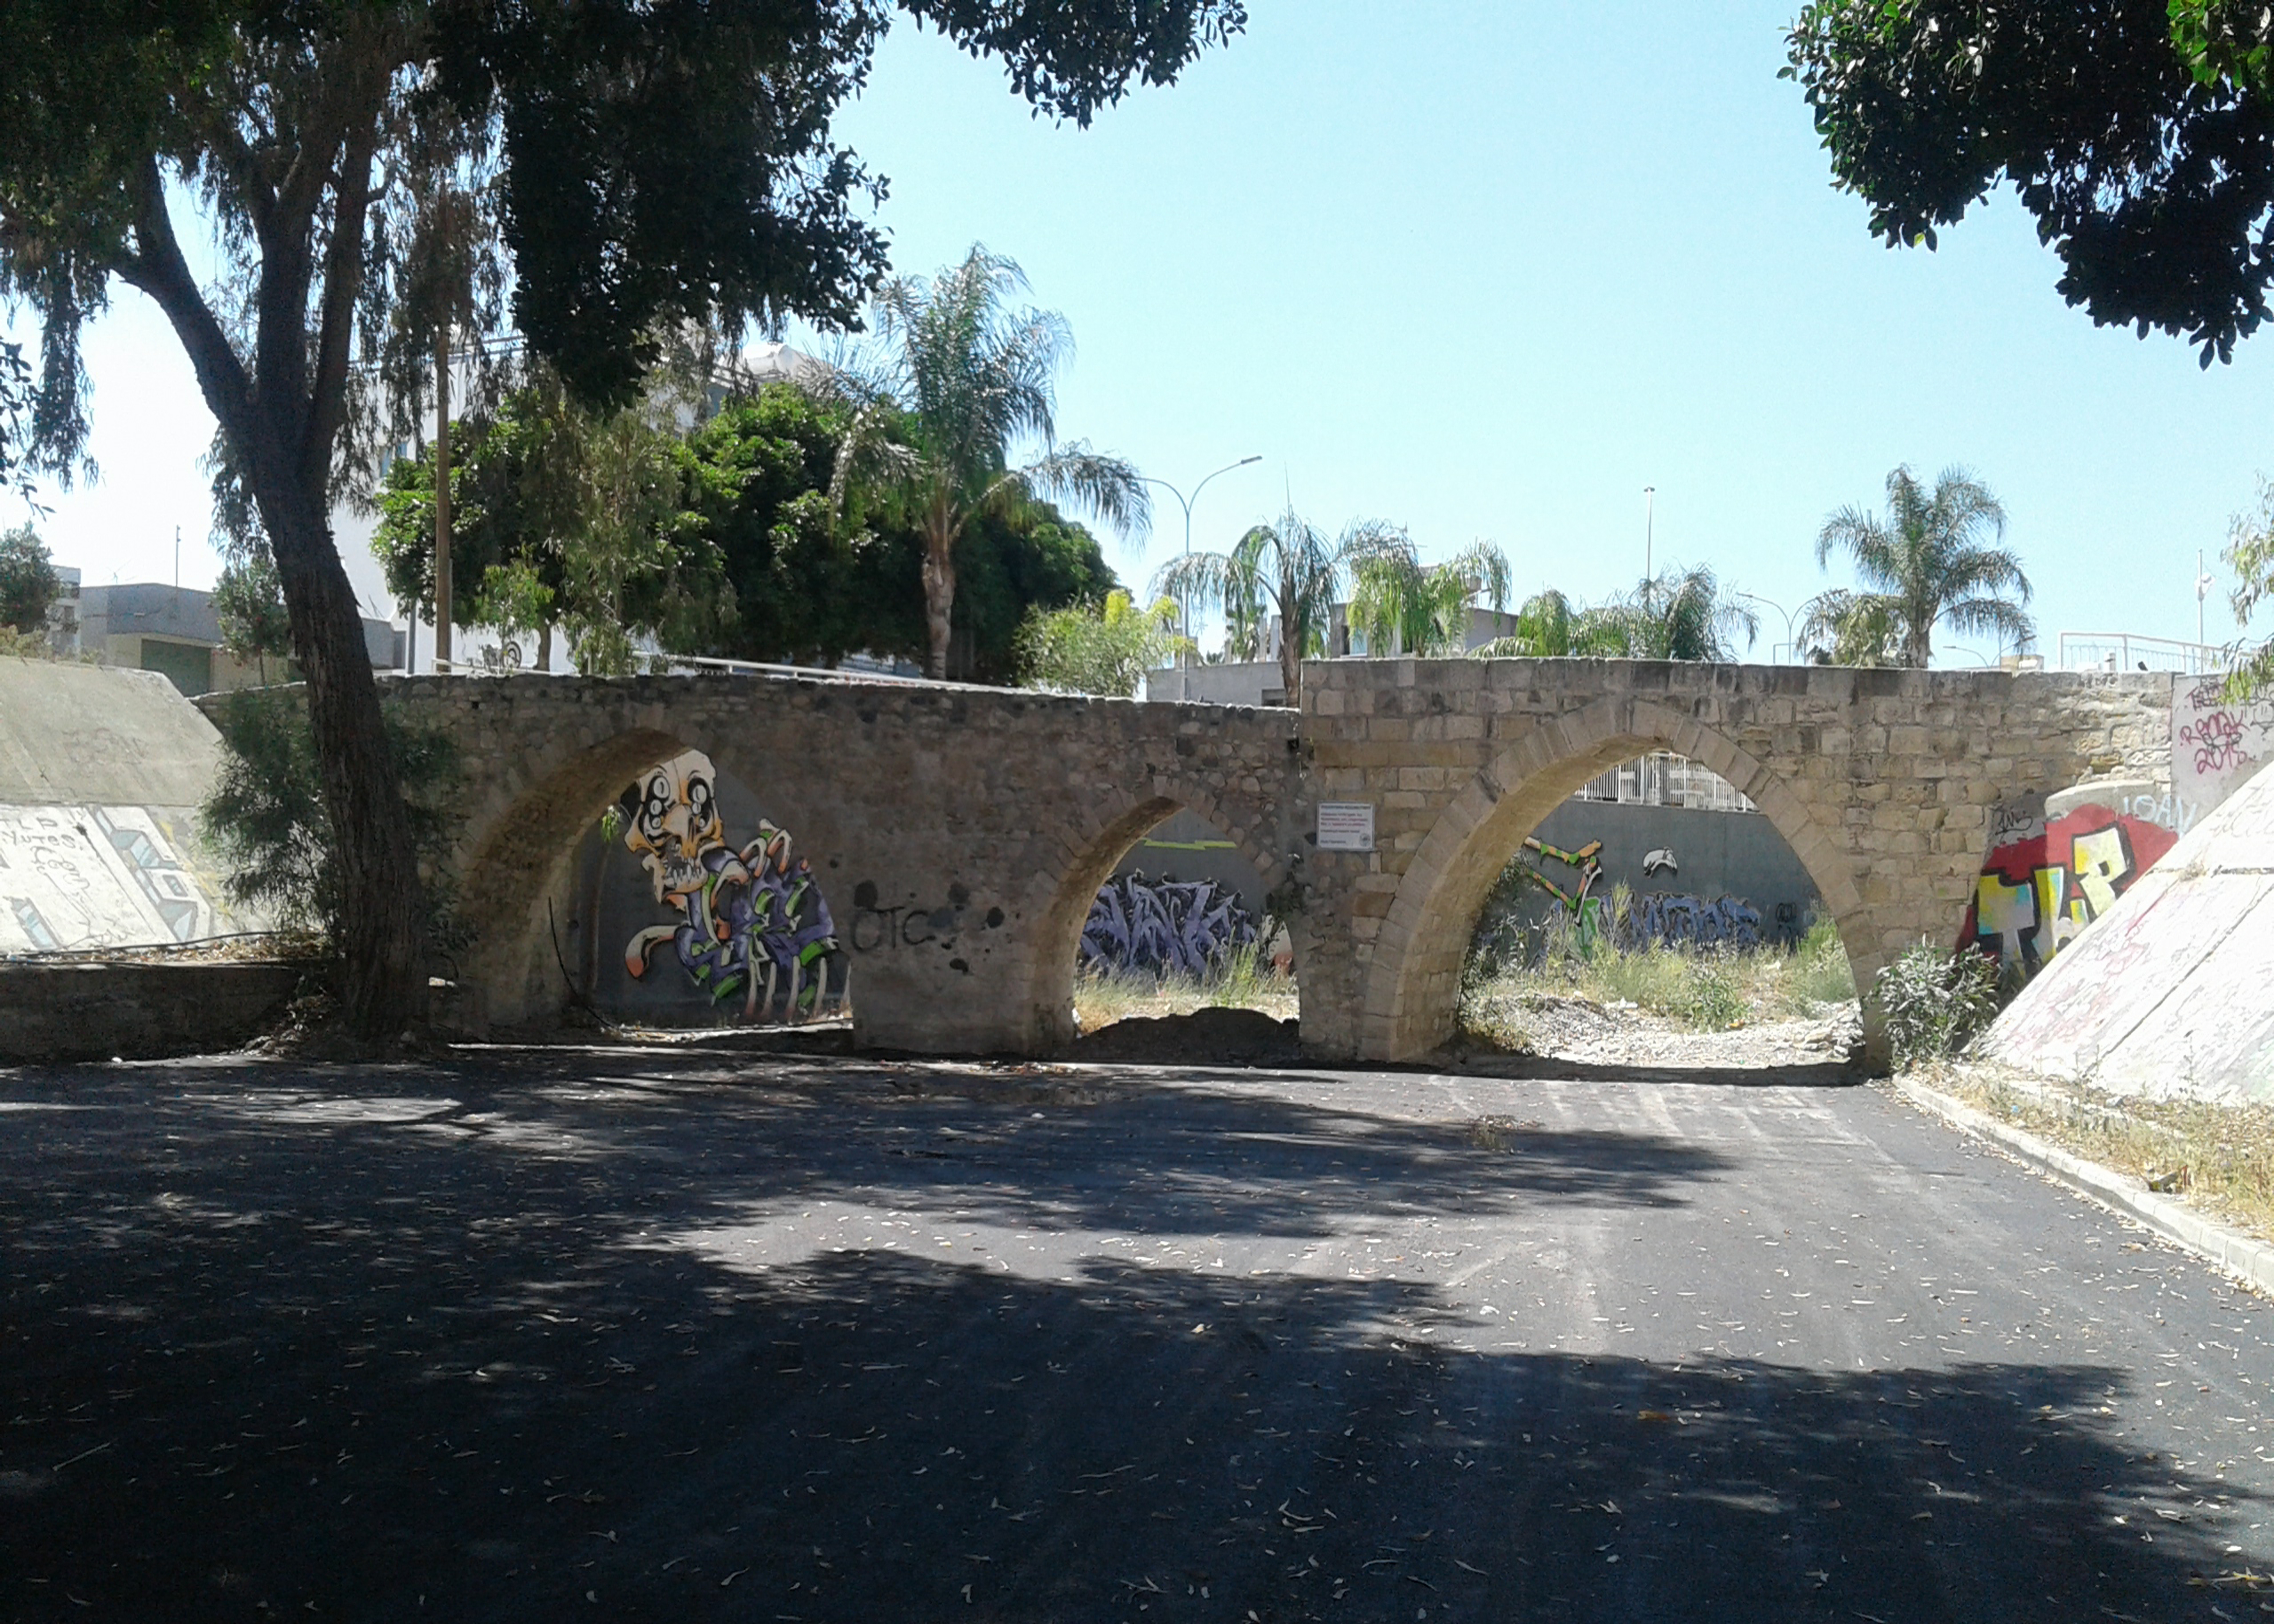
sky, road, arches, ancient, stone, plant, tree, road surface, asphalt, bridge, landscape, Tints and shades, arch bridge, grass, concrete, shade, arch, aqueduct, concrete bridge, viaduct, soil, nonbuilding structure, arcade, history, street, city, rock, ruins, village, historic site, ancient history, stone wall, devil's bridge, shadow, automotive wheel system, transport, overpass, tunnel